DUDEK

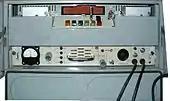
A T-353 DUDEK version supplied to the "Stasi".

The TgS-1 DUDEK (Polish: "hoopoe") (Dalekopisowe Urządzenie Do Elektronicznego Kodowania -- "Teleprinter Device for Electronic Coding") was an on-line and off-line encryption system developed during the Cold War in the 1960s in the Polish People's Republic by the Telkom Teletra company and the Ministry of Interior for use on teleprinter circuits. The units saw use in the Polish Ministerstwo Spraw Wewnętrznych networks serving the (Milicja Obywatelska), the (Służba Bezpieczeństwa), the Polish Ministry of National Defense (Ministerstwo Obrony Narodowej), the Ministry of Foreign Affairs (Ministerstwo Spraw Zagranicznych) and the National Bank of Poland (Narodowy Bank Polski). The Poles also pressed Warsaw Pact states to adopt the DUDEK sets for international traffic.